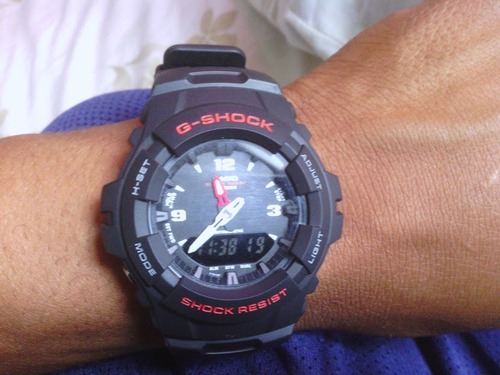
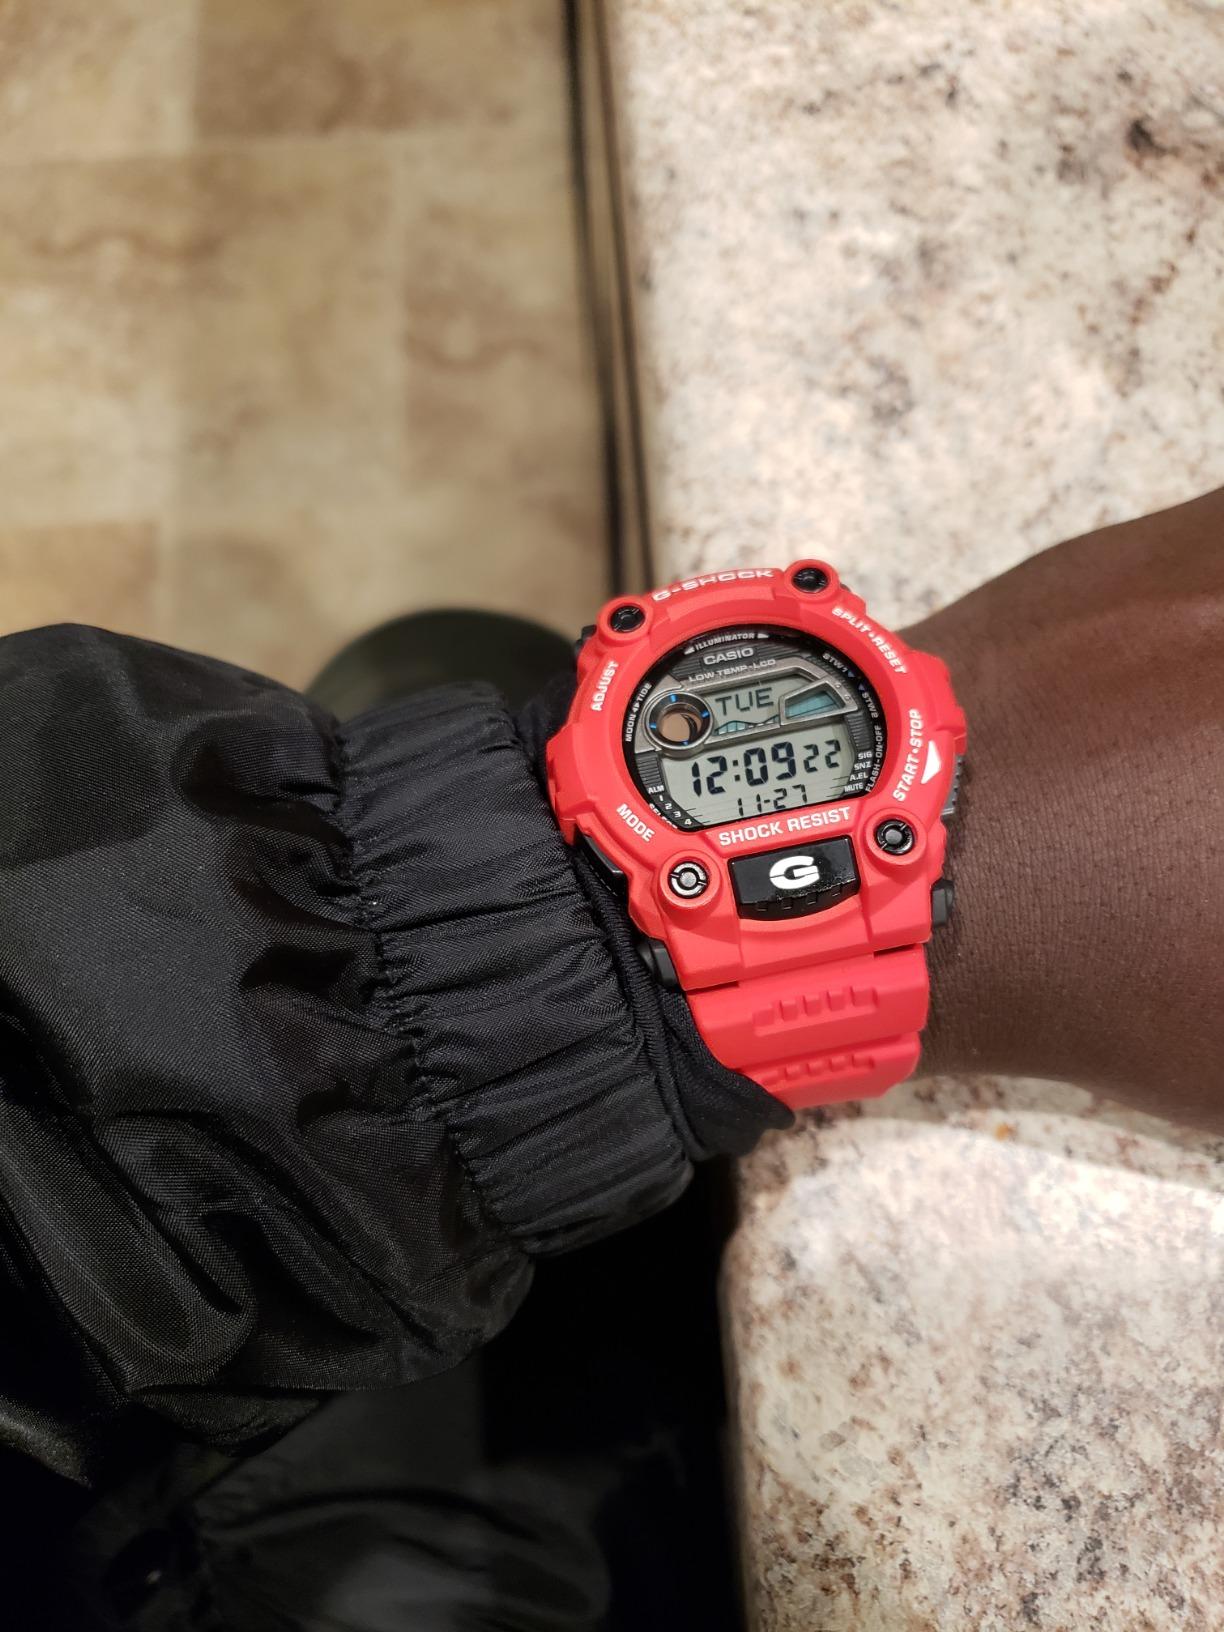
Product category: accessories_watch
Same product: no